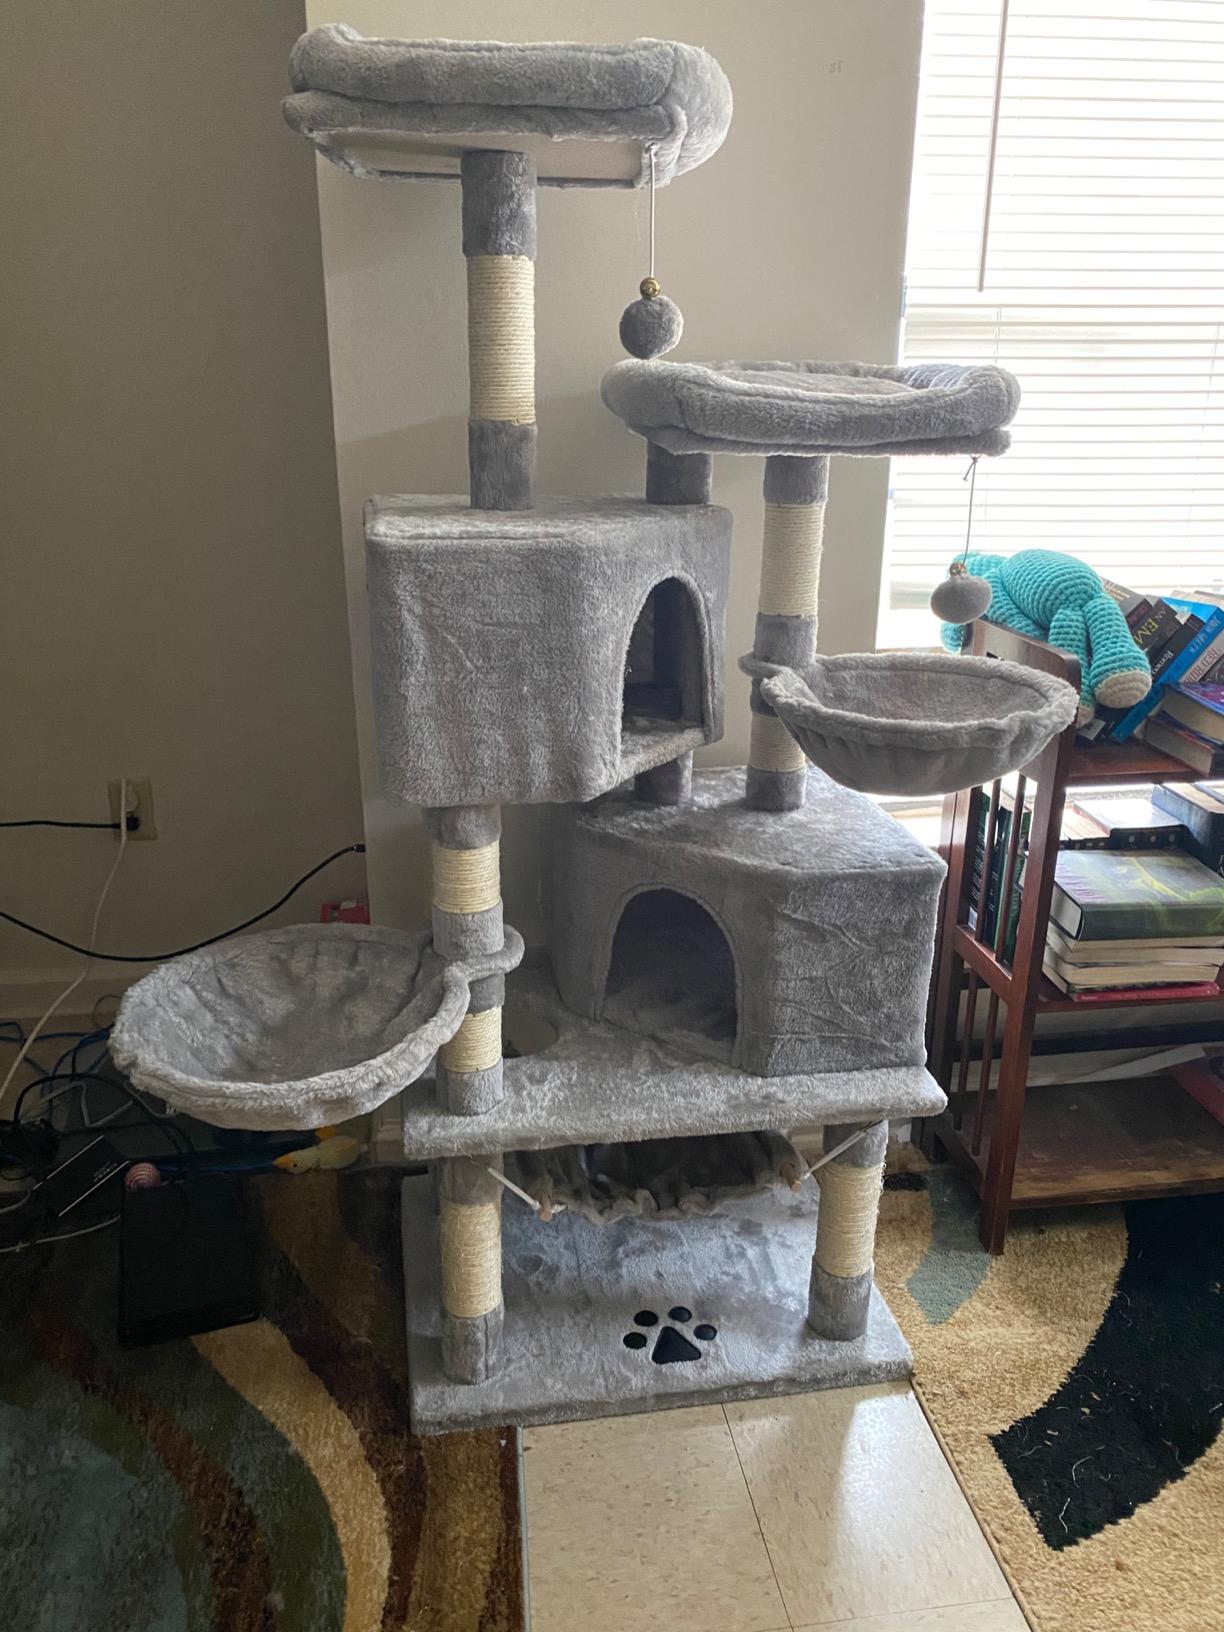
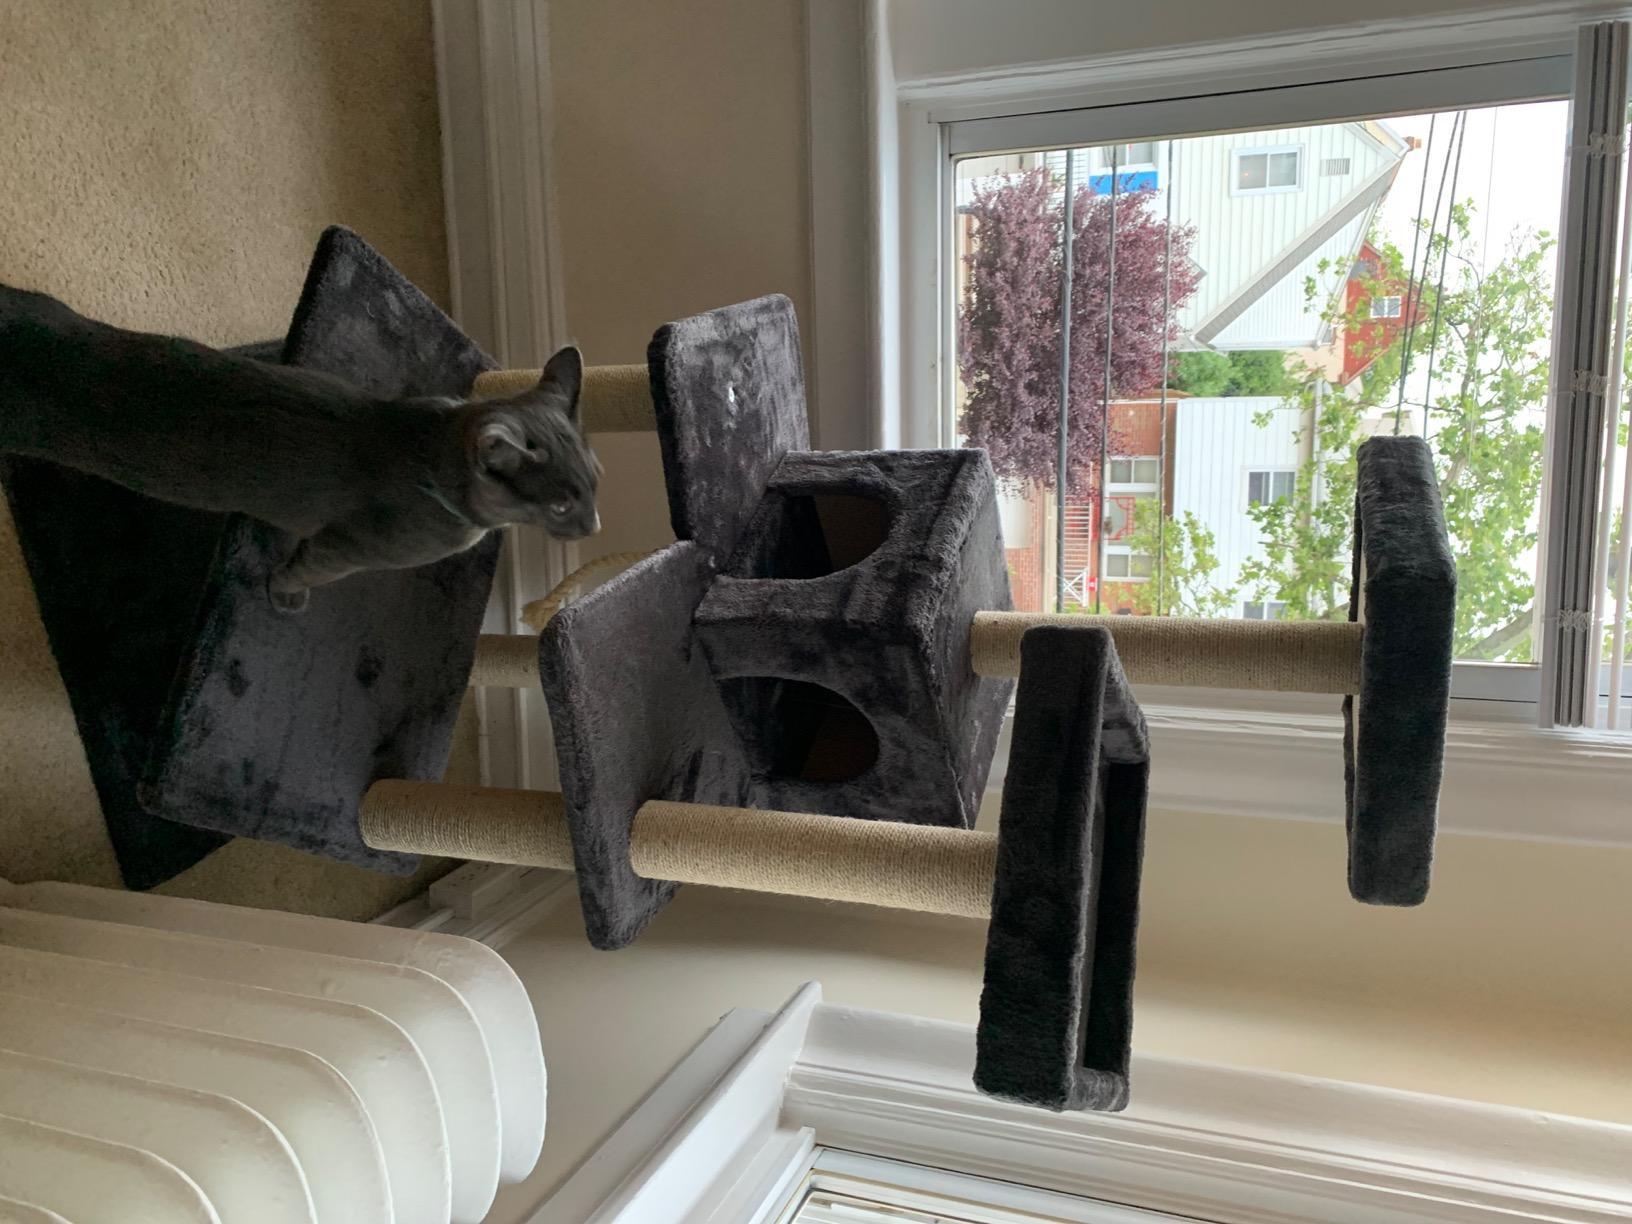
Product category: items_cat tree
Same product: no